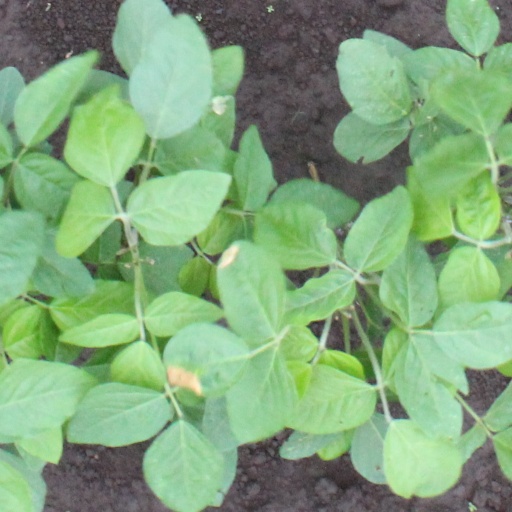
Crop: soybean